Robert Donat

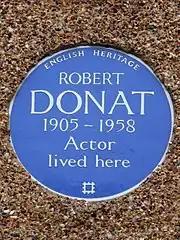
English Heritage blue plaque at 8 Meadway, Hampstead Garden Suburb, London

In 1929, Donat married Ella Annesley Voysey, niece of architect Charles Voysey. They had one daughter, Joanna Donat (born 1931) and two sons, John Donat (born 1933) and Brian Donat (born 1936), but divorced in 1946.